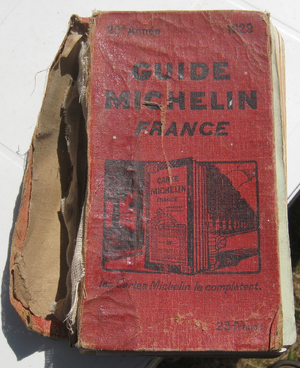
Couverture du guide michelin 1929. Le livre est très abimé.